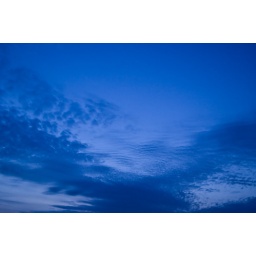
Taken from the roof of my apartment building around sunset.